Ghostly Trio

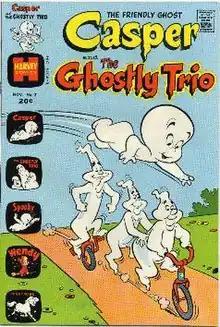
Cover of "Casper and the Ghostly Trio" #7; from left to right: Lazo, Fusso, Fatso

The Ghostly Trio (consisting of Stretch, Fatso, and Stinkie, formerly Fatso, Fusso, and Lazo) are fictional characters appearing in Harvey Comics. They are the uncles of Casper the Friendly Ghost. Their first animated appearance was in "Fright from Wrong", a cartoon of Paramount Pictures' Famous Studios theatrical series from the 1950s. When "Casper" was translated to Harvey Comics, the characters were redesigned to make them more mischievous than terror-inspiring. The characters made numerous Harvey Comics appearances and were featured in the title "Casper and the Ghostly Trio". Versions of the Ghostly Trio remained prominent in subsequent adaptations/spin-offs.